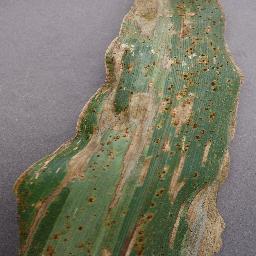
Label: Corn___Cercospora_leaf_spot Gray_leaf_spot